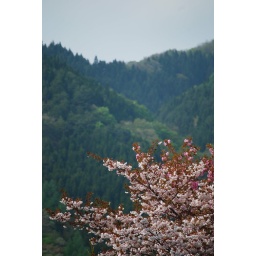
Blossom against the backdrop of a green mountain